Black Creek (town), Wisconsin

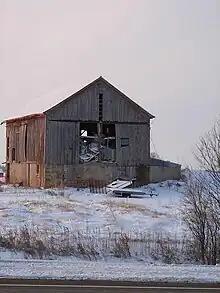
A farm east of Black Creek

The town of Black Creek is located at (44.458889, −88.439722). According to the United States Census Bureau, the town has a total area of 34.8 square miles (90 km), all of it land.